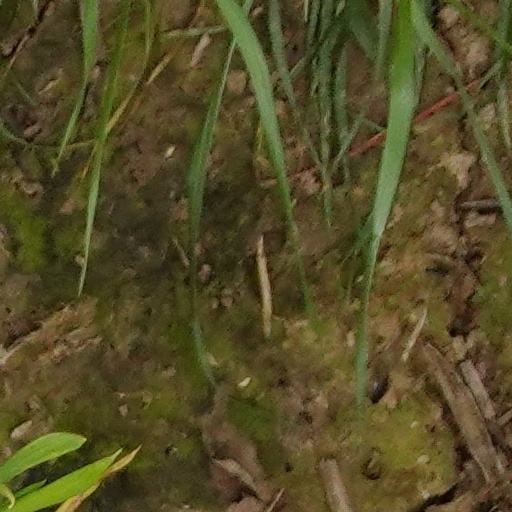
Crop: wheat